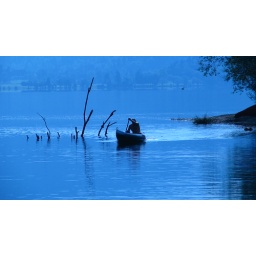
bohinj lake and man with The dog in a kanu